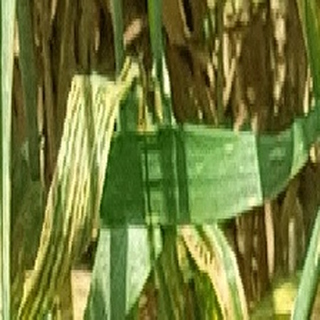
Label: wheat_yellow_rust